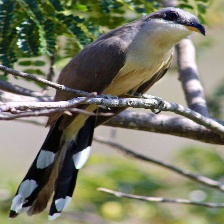
Species: MANGROVE CUCKOO
Scientific name: COCCYZUS MINOR